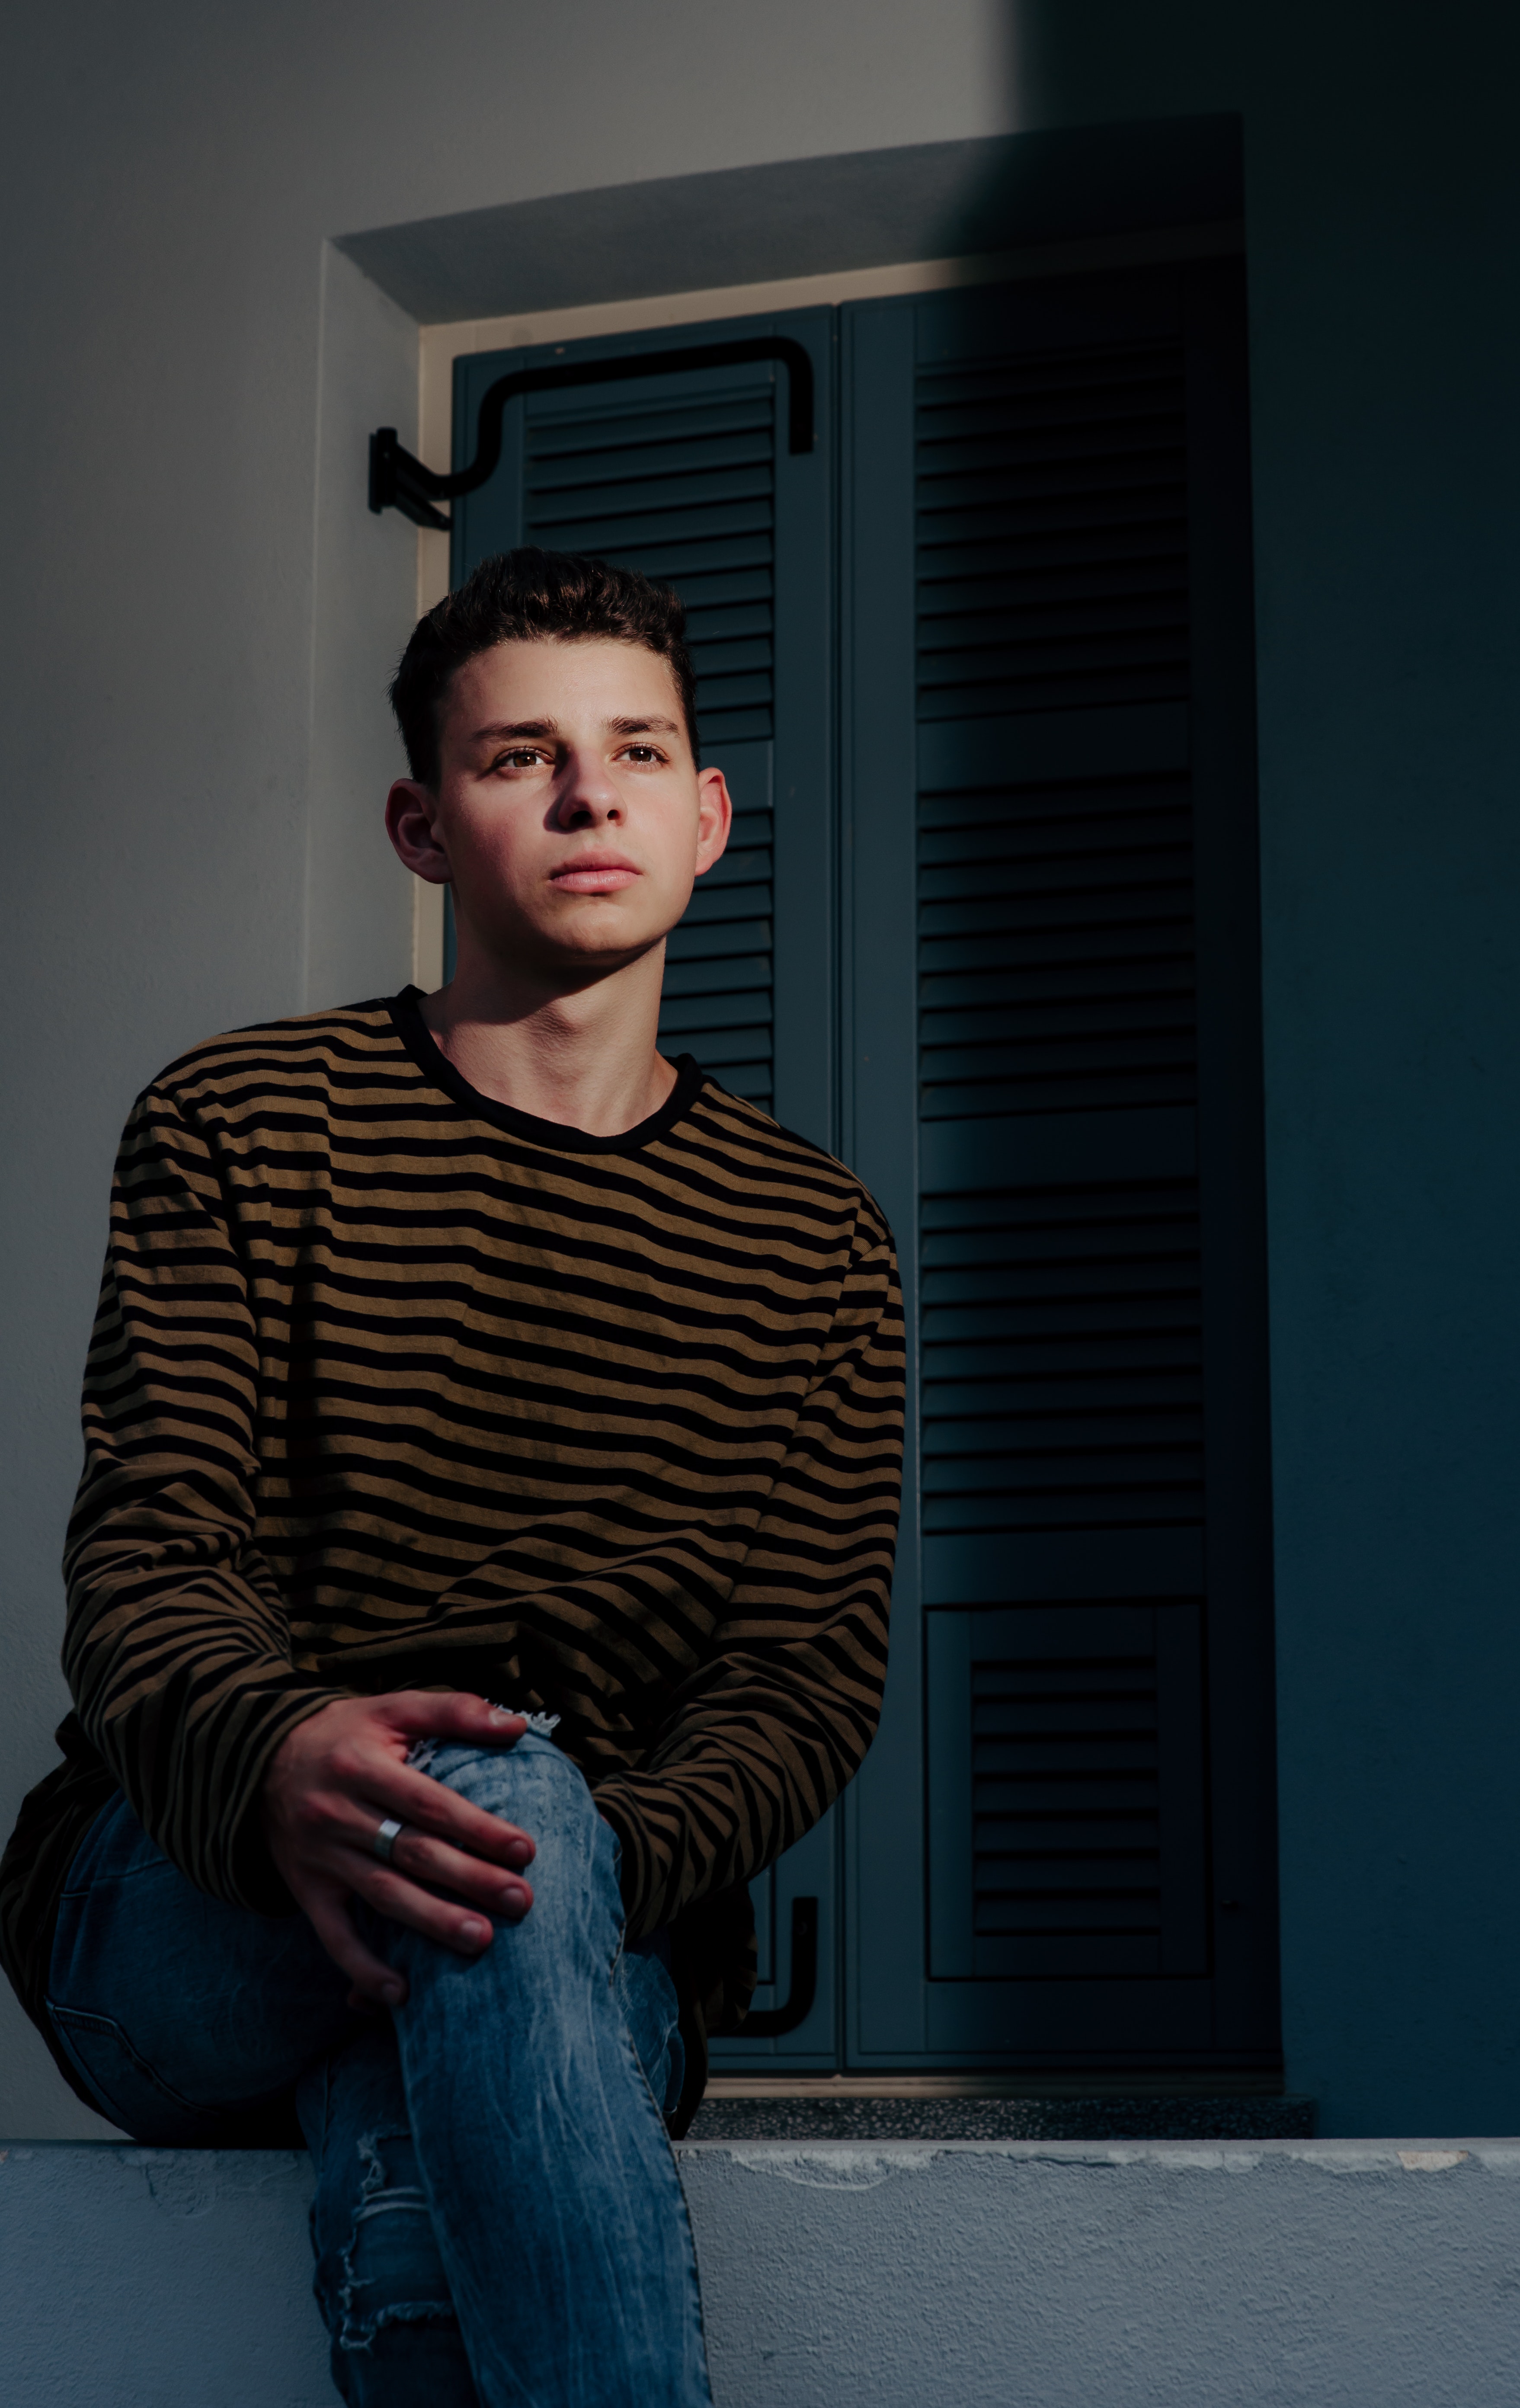
blue, standing, shoulder, fashion, jeans, photography, sitting, flash photography, photo shoot, neck, model, fashion design